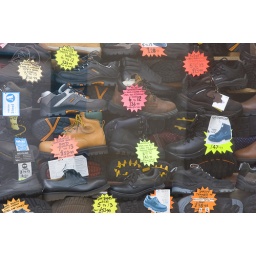
Boots, shoes and trainers on display in the window of an outdoor pursuits shop